Walter Piston

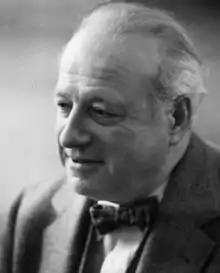
Walter Piston

Walter Hamor Piston, Jr. (January 20, 1894 – November 12, 1976), was an American composer of classical music, music theorist, and professor of music at Harvard University.